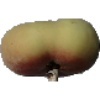
Label: Peach Flat 1